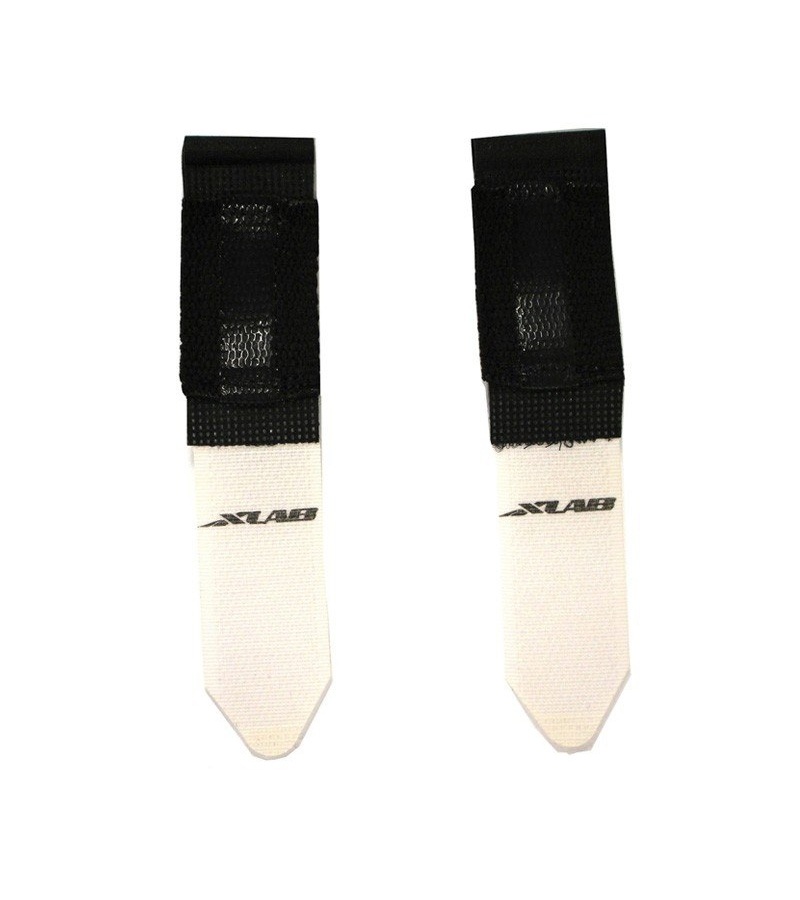
XKV Strap (Set of 2) - Torpedo Kompact & Versa*
2 reinforced Straps for the Torpedo Kompact or the Torpedo Versa Hydration System.
Brand: XLAB
Category: Sporting Goods > Outdoor Recreation > Hydration System Accessories > Hydration Bags